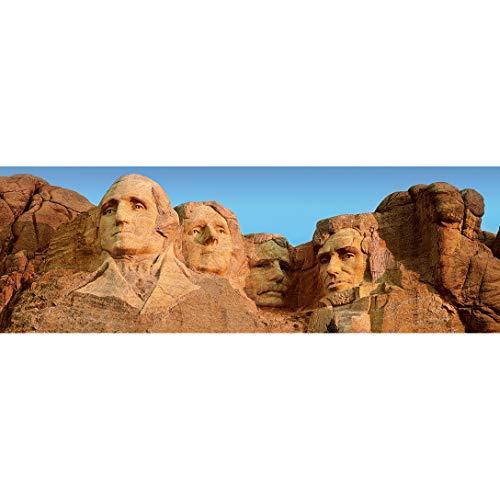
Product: MasterPieces National Parks Panoramic Jigsaw Puzzle, Mount Rushmore, South Dakota, Photographs by Christopher Gjevre, 1000 Pieces
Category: Toys & Games | Puzzles | Jigsaw Puzzles
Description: Mount Rushmore puzzle.
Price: $14.99
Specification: ProductDimensions:2x8x8inches|ItemWeight:15.8ounces|ShippingWeight:1.5pounds(Viewshippingratesandpolicies)|DomesticShipping:ItemcanbeshippedwithinU.S.|InternationalShipping:ThisitemcanbeshippedtoselectcountriesoutsideoftheU.S.LearnMore|ASIN:B015U14M0C|Itemmodelnumber:71583|Manufacturerrecommendedage:13yearsandup